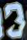
Number: 3